Laryngeal cancer

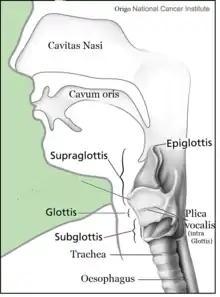
Larynx and nearby structures Cavitas nasi: Nasal cavity Cavis orum: oral cavityGlottis: LarynxPlica vocalis: Vocal cordsTrachea Oesophagus: Esophagus

Diagnosis is made by the doctor on the basis of a medical history, physical examination, and special investigations which may include a chest x-ray, CT or MRI scans, and tissue biopsy. The examination of the larynx requires some expertise, which may require specialist referral.